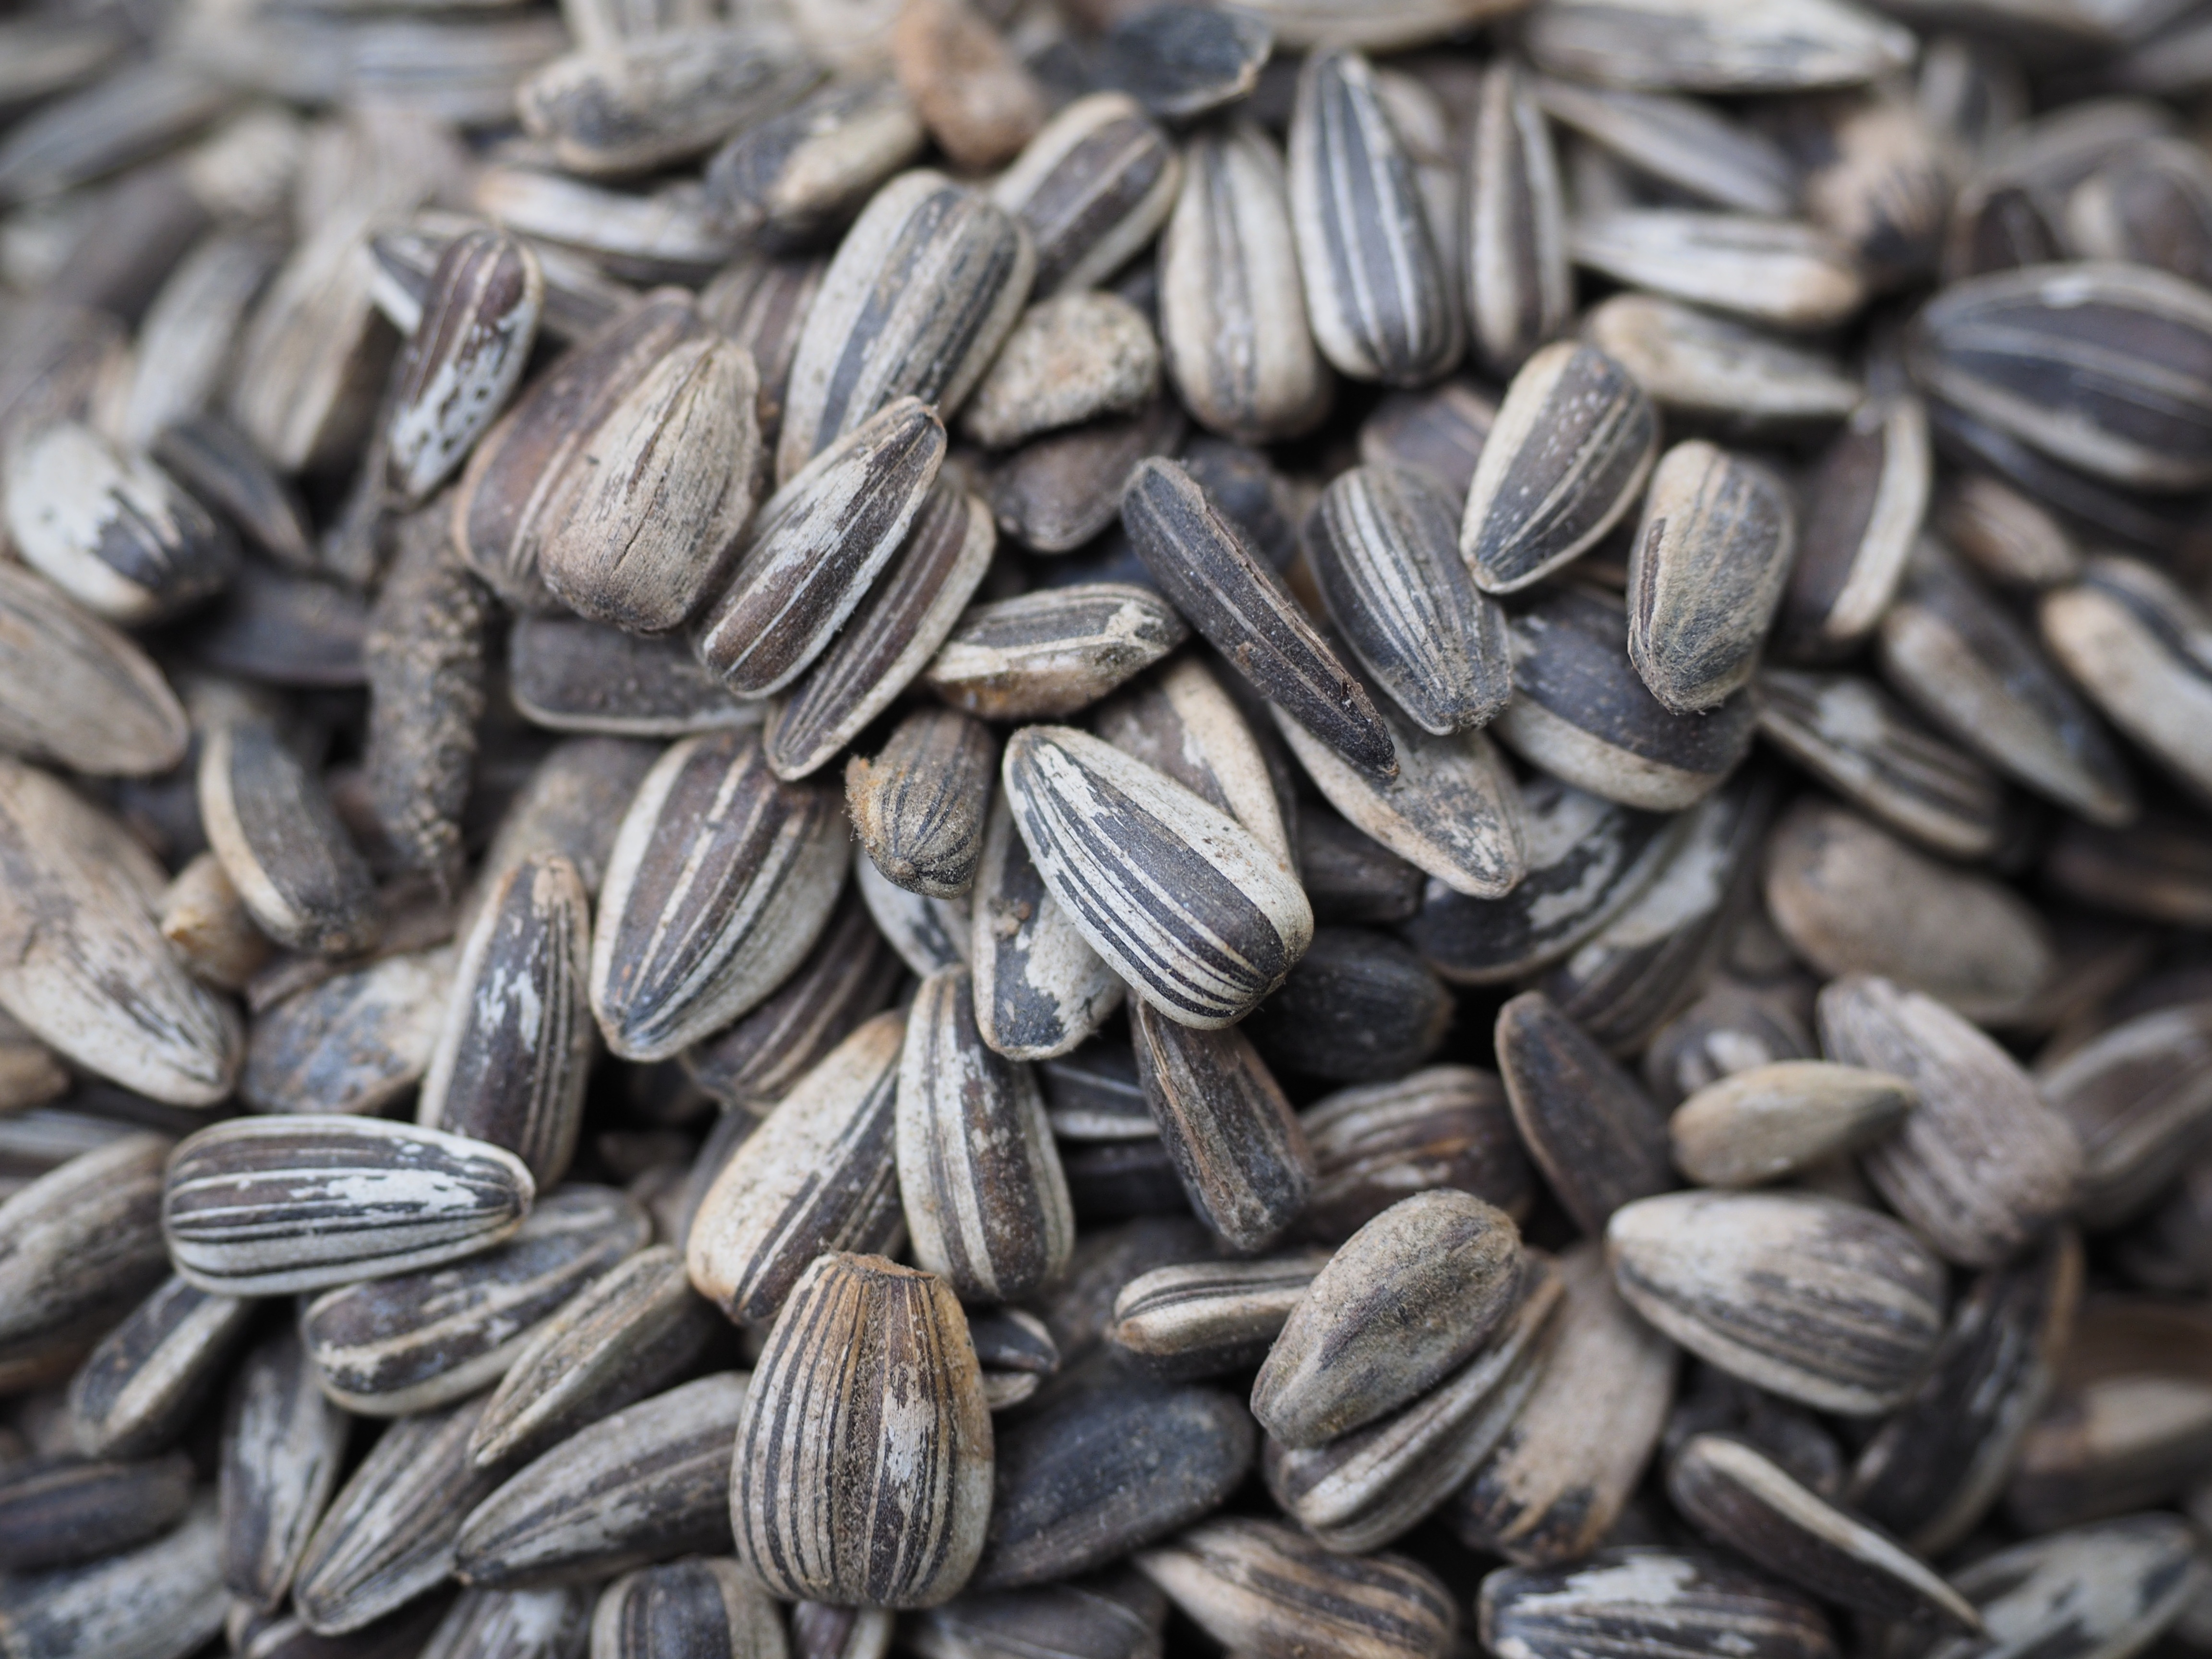
plant, meal, food, produce, nut, breakfast, cuisine, bird seed, seeds, vegetarian food, sunflower seeds, flowering plant, caraway, sunflower seed, grass family, land plant, nuts seeds